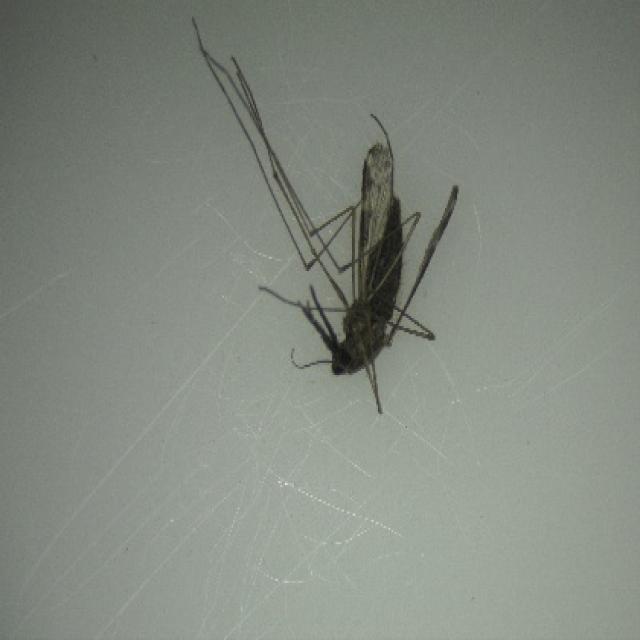
Species: anopheles_sinensis